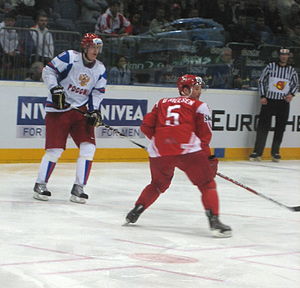
Daniel Nielsen
Daniel Nielsen (5) i kampen mod Rusland ved VM 2010.
Daniel Nielsen er en dansk ishockeyspiller, der spiller for Herning Blue Fox i den bedste danske række. Hans foretrukne position er back. Nielsen har spillet 12 VM-turneringer for Danmarks ishockeylandshold, heraf 11 A-VM-turneringer.